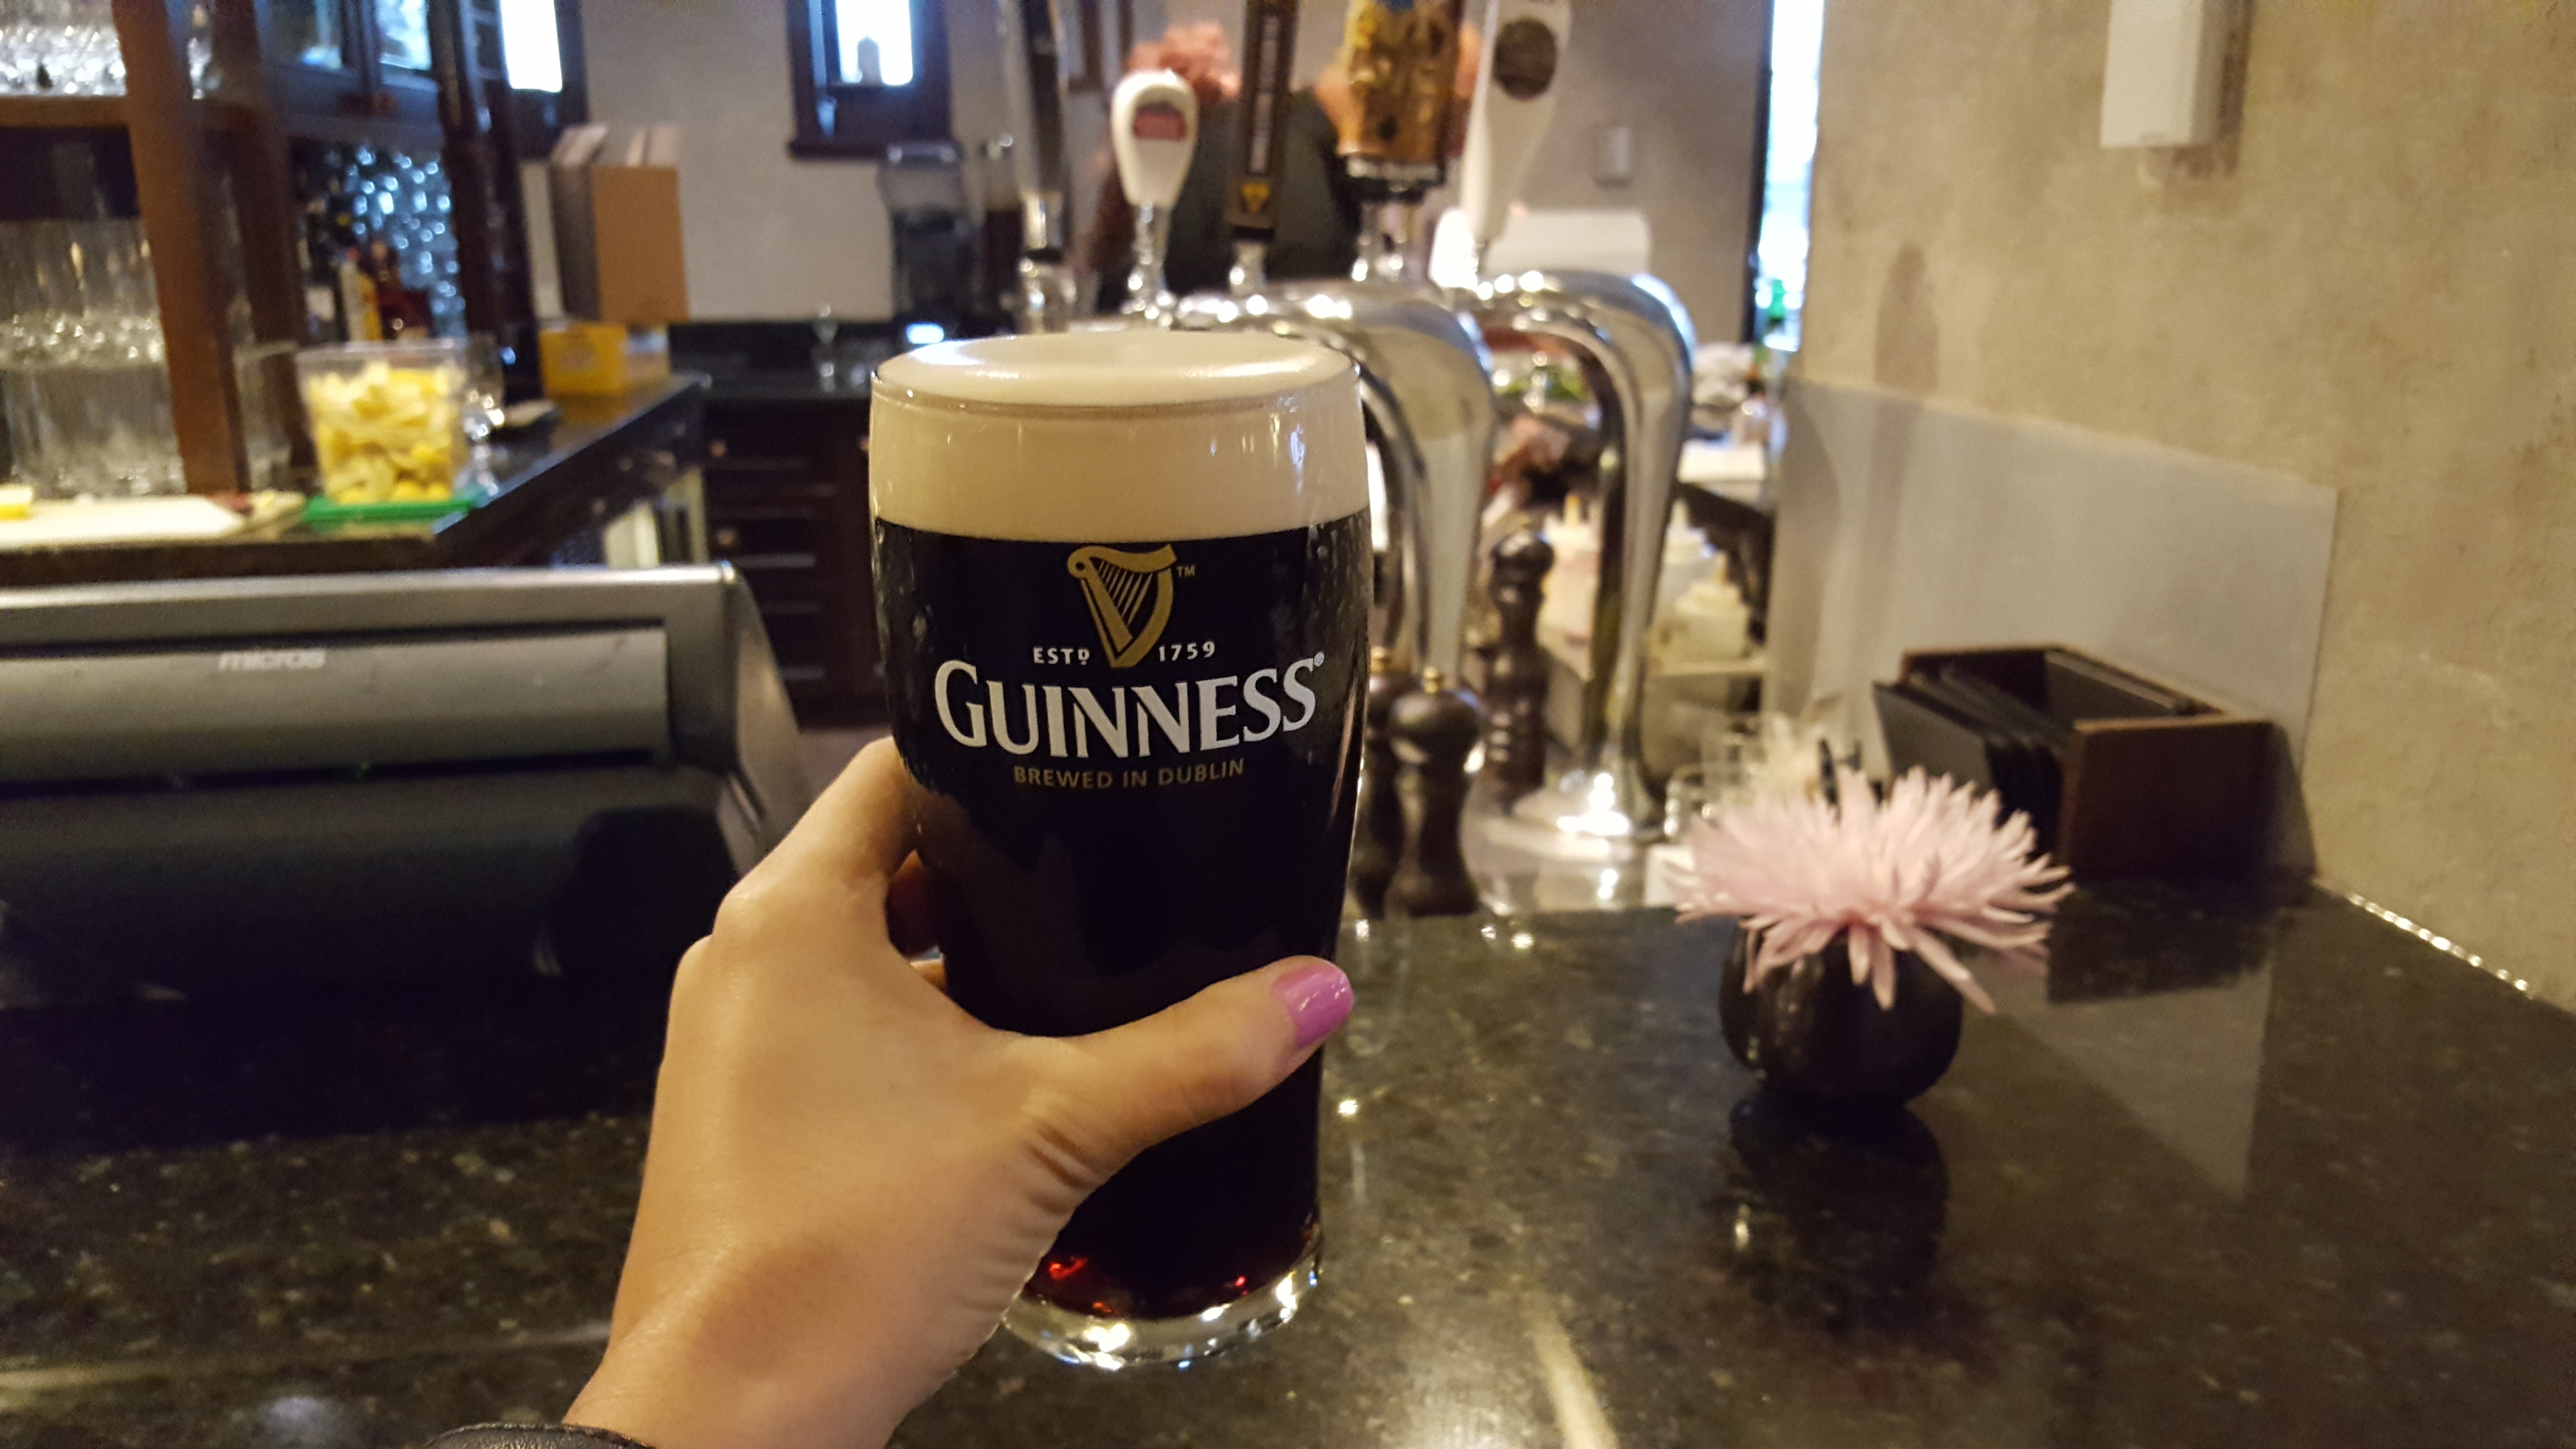
bar, drink, beer, alcohol, pub, guinness, sense, the addiction